Something New (film)

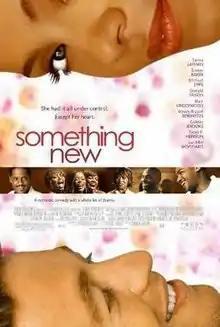
Theatrical release poster

Something New is a 2006 American romantic comedy drama film directed by Sanaa Hamri. It stars Sanaa Lathan and Simon Baker